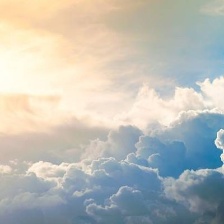
Cloud type: Cumulus